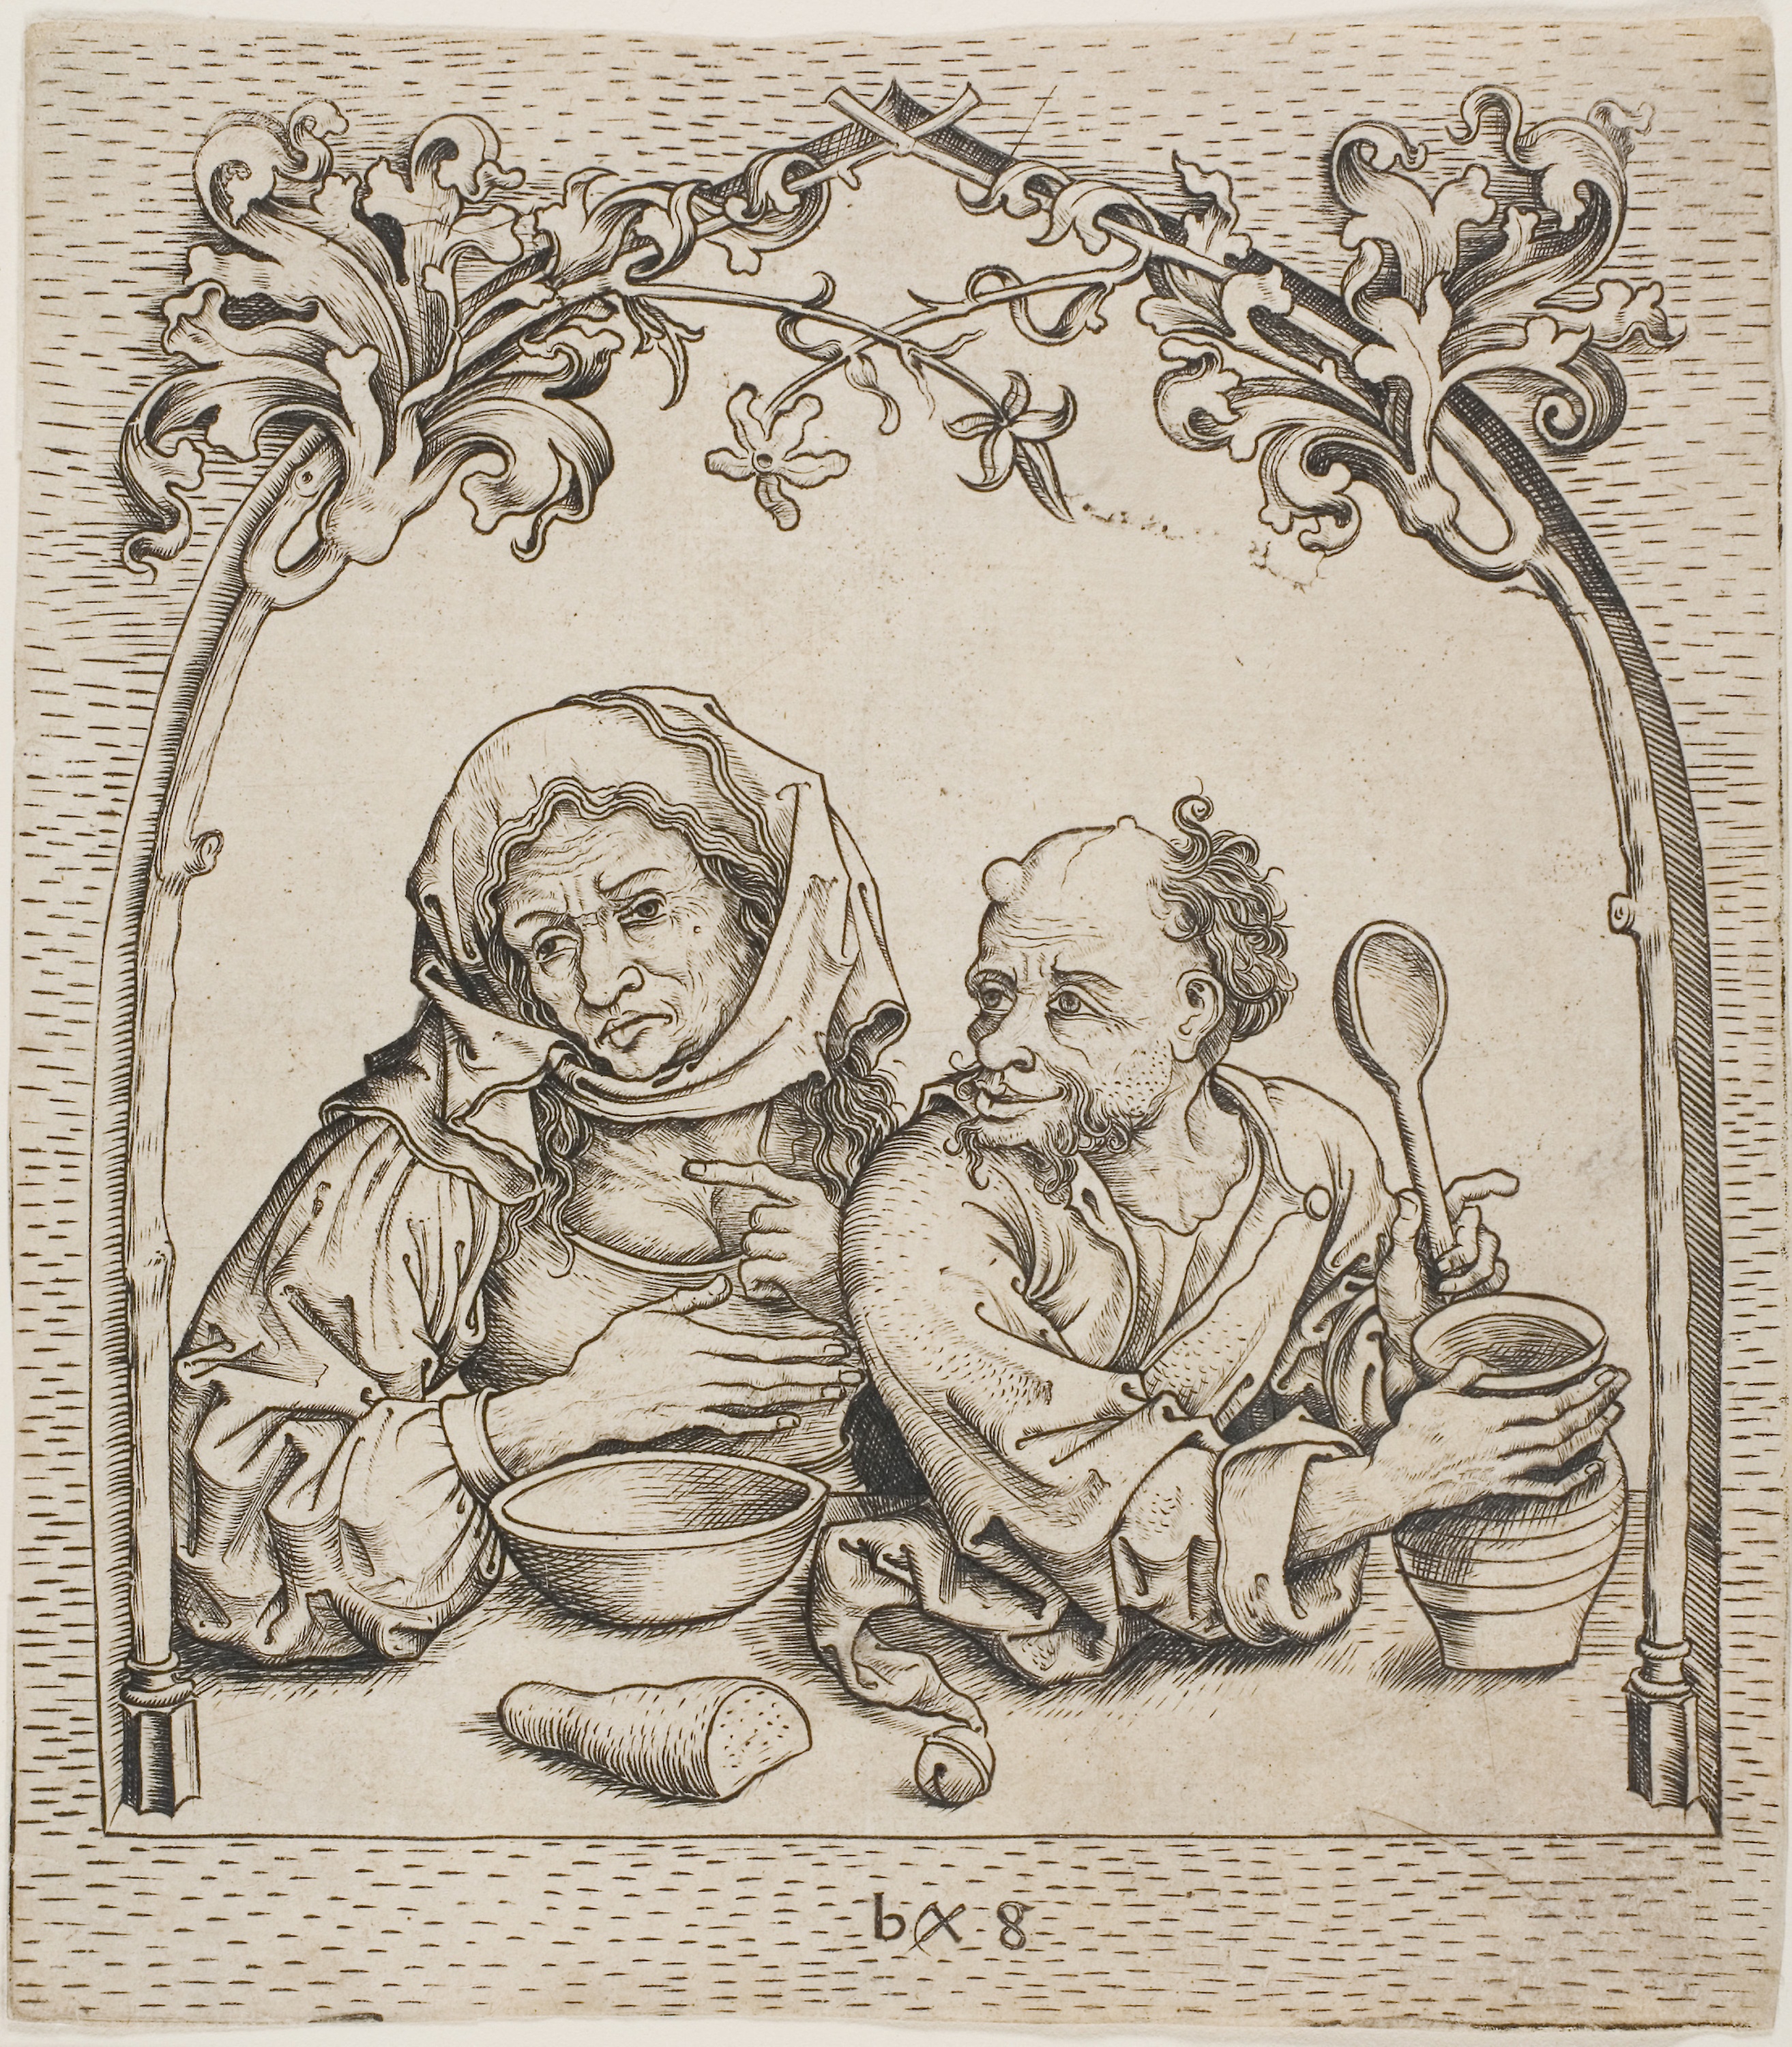
mammal, vertebrate, art, cartoon, text, drawing, illustration, history, human behavior, artwork, paper, sketch, black and white, fictional character, font